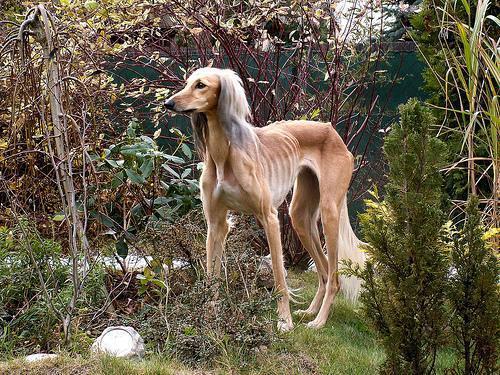
Saluki